Pedro Grases

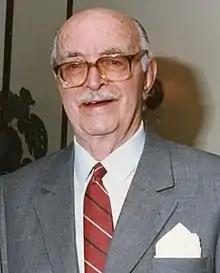
Pedro Grases

Pedro Grases (Vilafranca del Penedès, Catalonia, Spain, September 17, 1909 – Caracas, Venezuela, August 15, 2004) was a Venezuelan writer, historian and literary critic. He won the National Prize for Literature in 1993.